Mr. Payback: An Interactive Movie

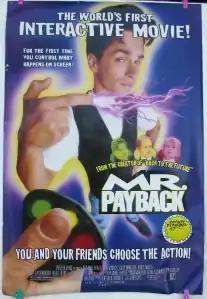

Mr. Payback: An Interactive Movie is a 1995 American science-fiction/adventure/comedy short film written and directed by Bob Gale.